Matthias Koops

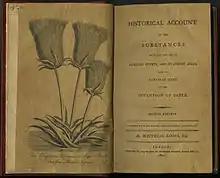
"Historical account of the substances which have been used to describe events, and to convey ideas, from the earliest date, to the invention of paper", by Matthias Koops, 2nd edition, 1802

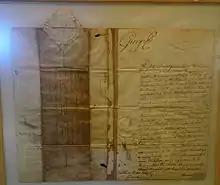
Mathias Koops' patent application regarding his invention for making paper from wood

Matthias Koops (active 1789–1805) was a British paper-maker who invented the first practical processes for manufacturing paper from wood pulp, straw, or recycled waste paper, without the necessity of including expensive linen or cotton rags.